Second siege of Callao

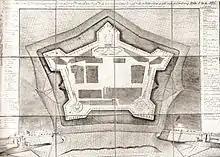
Real Felipe Fortress around the time of the siege.

Shortly after the last evacuation of Lima by the Royalist Army troops, the independent soldiers finally took the capital, with Bolívar's arrival causing a massive exodus to Callao of those who maintained their loyalty to the Spanish crown, either by sincere conviction, for the defense of their interests, or for subsequent lawsuits with the leaders of the young independent Peru, with various Spaniards, Creoles and mestizos fleeing as refugees. Bolívar declared the start of the second siege on December 5, 1824.